Hyatt Regency Atlanta

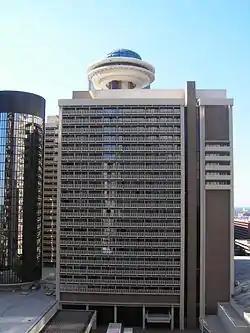
Viewed from the Atlanta Marriott Marquis

The Hyatt Regency Atlanta is a business hotel located on Peachtree Street in downtown Atlanta, Georgia. Opened in 1967 as the Regency Hyatt House, John C. Portman Jr.'s revolutionary 22-story atrium design for the hotel has influenced hotel design enormously in the years since. The hotel instantly became one of the most recognized buildings in Atlanta.